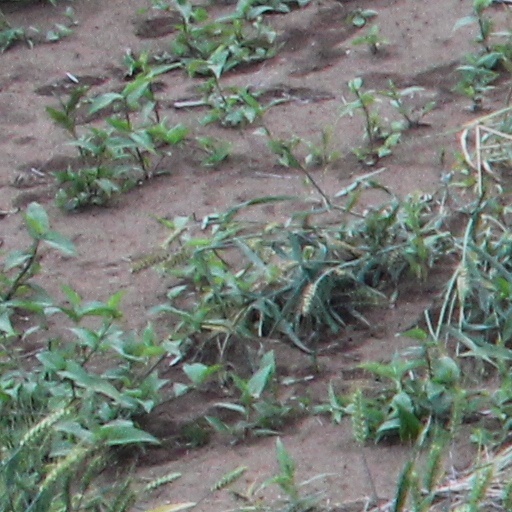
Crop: wheat